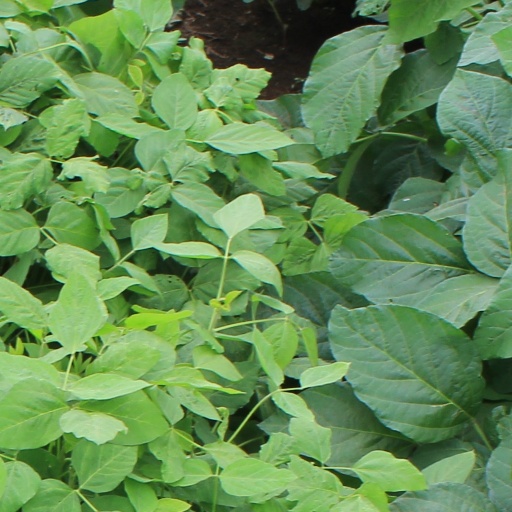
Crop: soybean